Jessika Carr

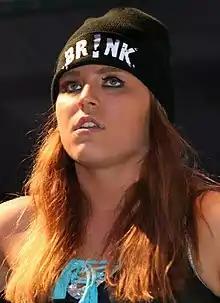
Carr in 2017

Jessika Heiser (born June 25, 1991) is an American professional wrestling referee and professional wrestler. She is signed to WWE, where she performs on the Raw brand as a referee under the ring name Jessika Carr as well as wrestling on the Evolve brand as Kalyx. After signing with the company in 2017, Heiser became the first female WWE referee since the 1980s. She is also known by her ring names Jessie Kaye and Kennadi Brink on the independent circuit. She regularly worked for Maryland Championship Wrestling.